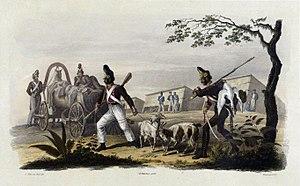
La Légion russo-allemande est une unité de volontaires allemands au service de l'Empire russe créée pendant les guerres napoléoniennes. Fondée en Russie par le prince exilé Pierre d'Oldenbourg, elle participe à la guerre de la Sixième Coalition de 1812 à 1814. Elle est rebaptisée Légion allemande, sous la tutelle de la Prusse, le 2 juin 1814, et dissoute le 18 avril 1815.